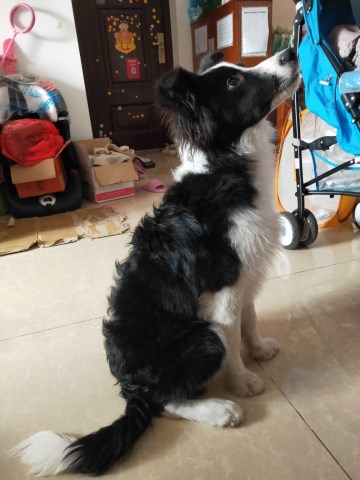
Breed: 2594-n000109-Border_collie